Ravananugraha

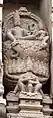
Ravananugraha, Tiruvannamalai

Ravananugraha or Ravananugraha-murti ("form showing favour to Ravana") is a benevolent aspect of the Hindu god Shiva, depicted seated on his abode Mount Kailash with his consort Parvati, while the "rakshasa"-king (demon-king) Ravana of Lanka attempts to uproot it. According to Hindu scriptures, Ravana once tried to lift Mount Kailash, but Shiva pushed the mountain into place, and trapped Ravana beneath it. For a thousand years, the imprisoned Ravana sang hymns in praise of Shiva, who finally blessed him and granted him an invincible sword and a powerful linga (Shiva's aniconic symbol, Atmalinga) to worship. The theme is popular in Indian art and is found as early as the Gupta-Pallava era (300–600 CE).